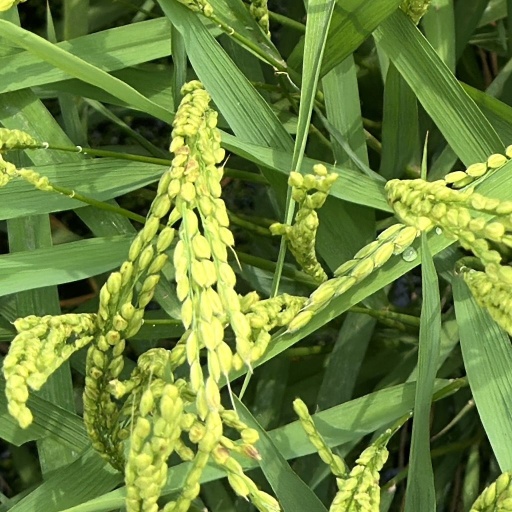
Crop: rice